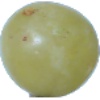
Label: Grape White 1